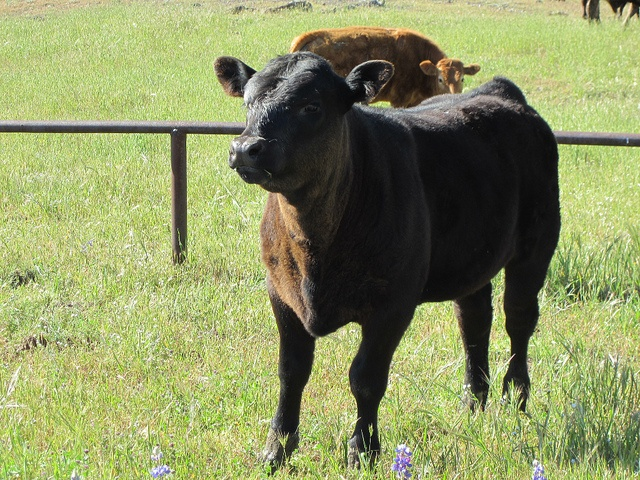
a cow is standing in the grass in front of a rail
A close-up of a black cow in front of a metal fence.
A dark brown and black colored cow standing in a field of grass with a fence and brown cow behind it.
The cows are standing in a grassy field.
A cow standing in front of a fence in a meadow with a second cow in the background